Josh Harrellson

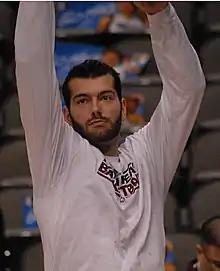
Harrellson with Miami

On September 17, 2012, Harrellson signed with the Miami Heat. On January 7, 2013, he was waived by the Heat. During his time with the Heat, he averaged 1.7 ppg, 1.2 rebounds, and 0.2 blocks in 5.2 minutes of play. However, he was re-signed on a ten-day contract on January 10, 2013. He later played for the Brujos de Guayama in Puerto Rico and the Chongqing Flying Dragons in China. While playing in China, Harrellson averaged 22.3 points, 18.2 rebounds, 1.9 assists, 1.5 blocks and 1.2 steals to win the NBL Player of the Year award.